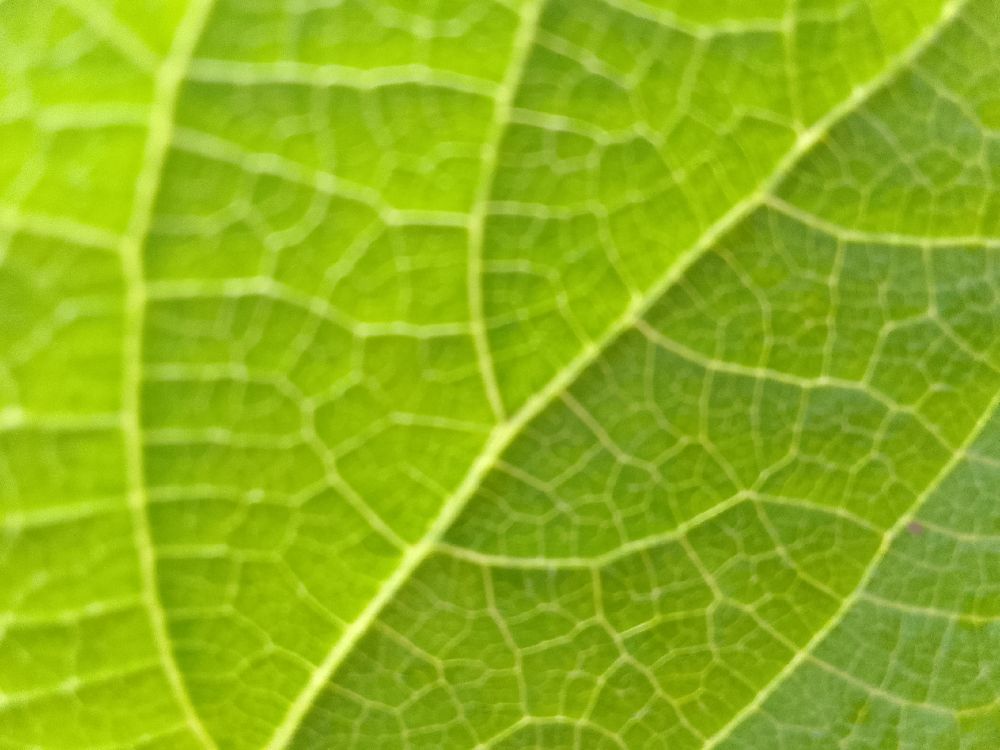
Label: healthy